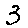
Label: 3